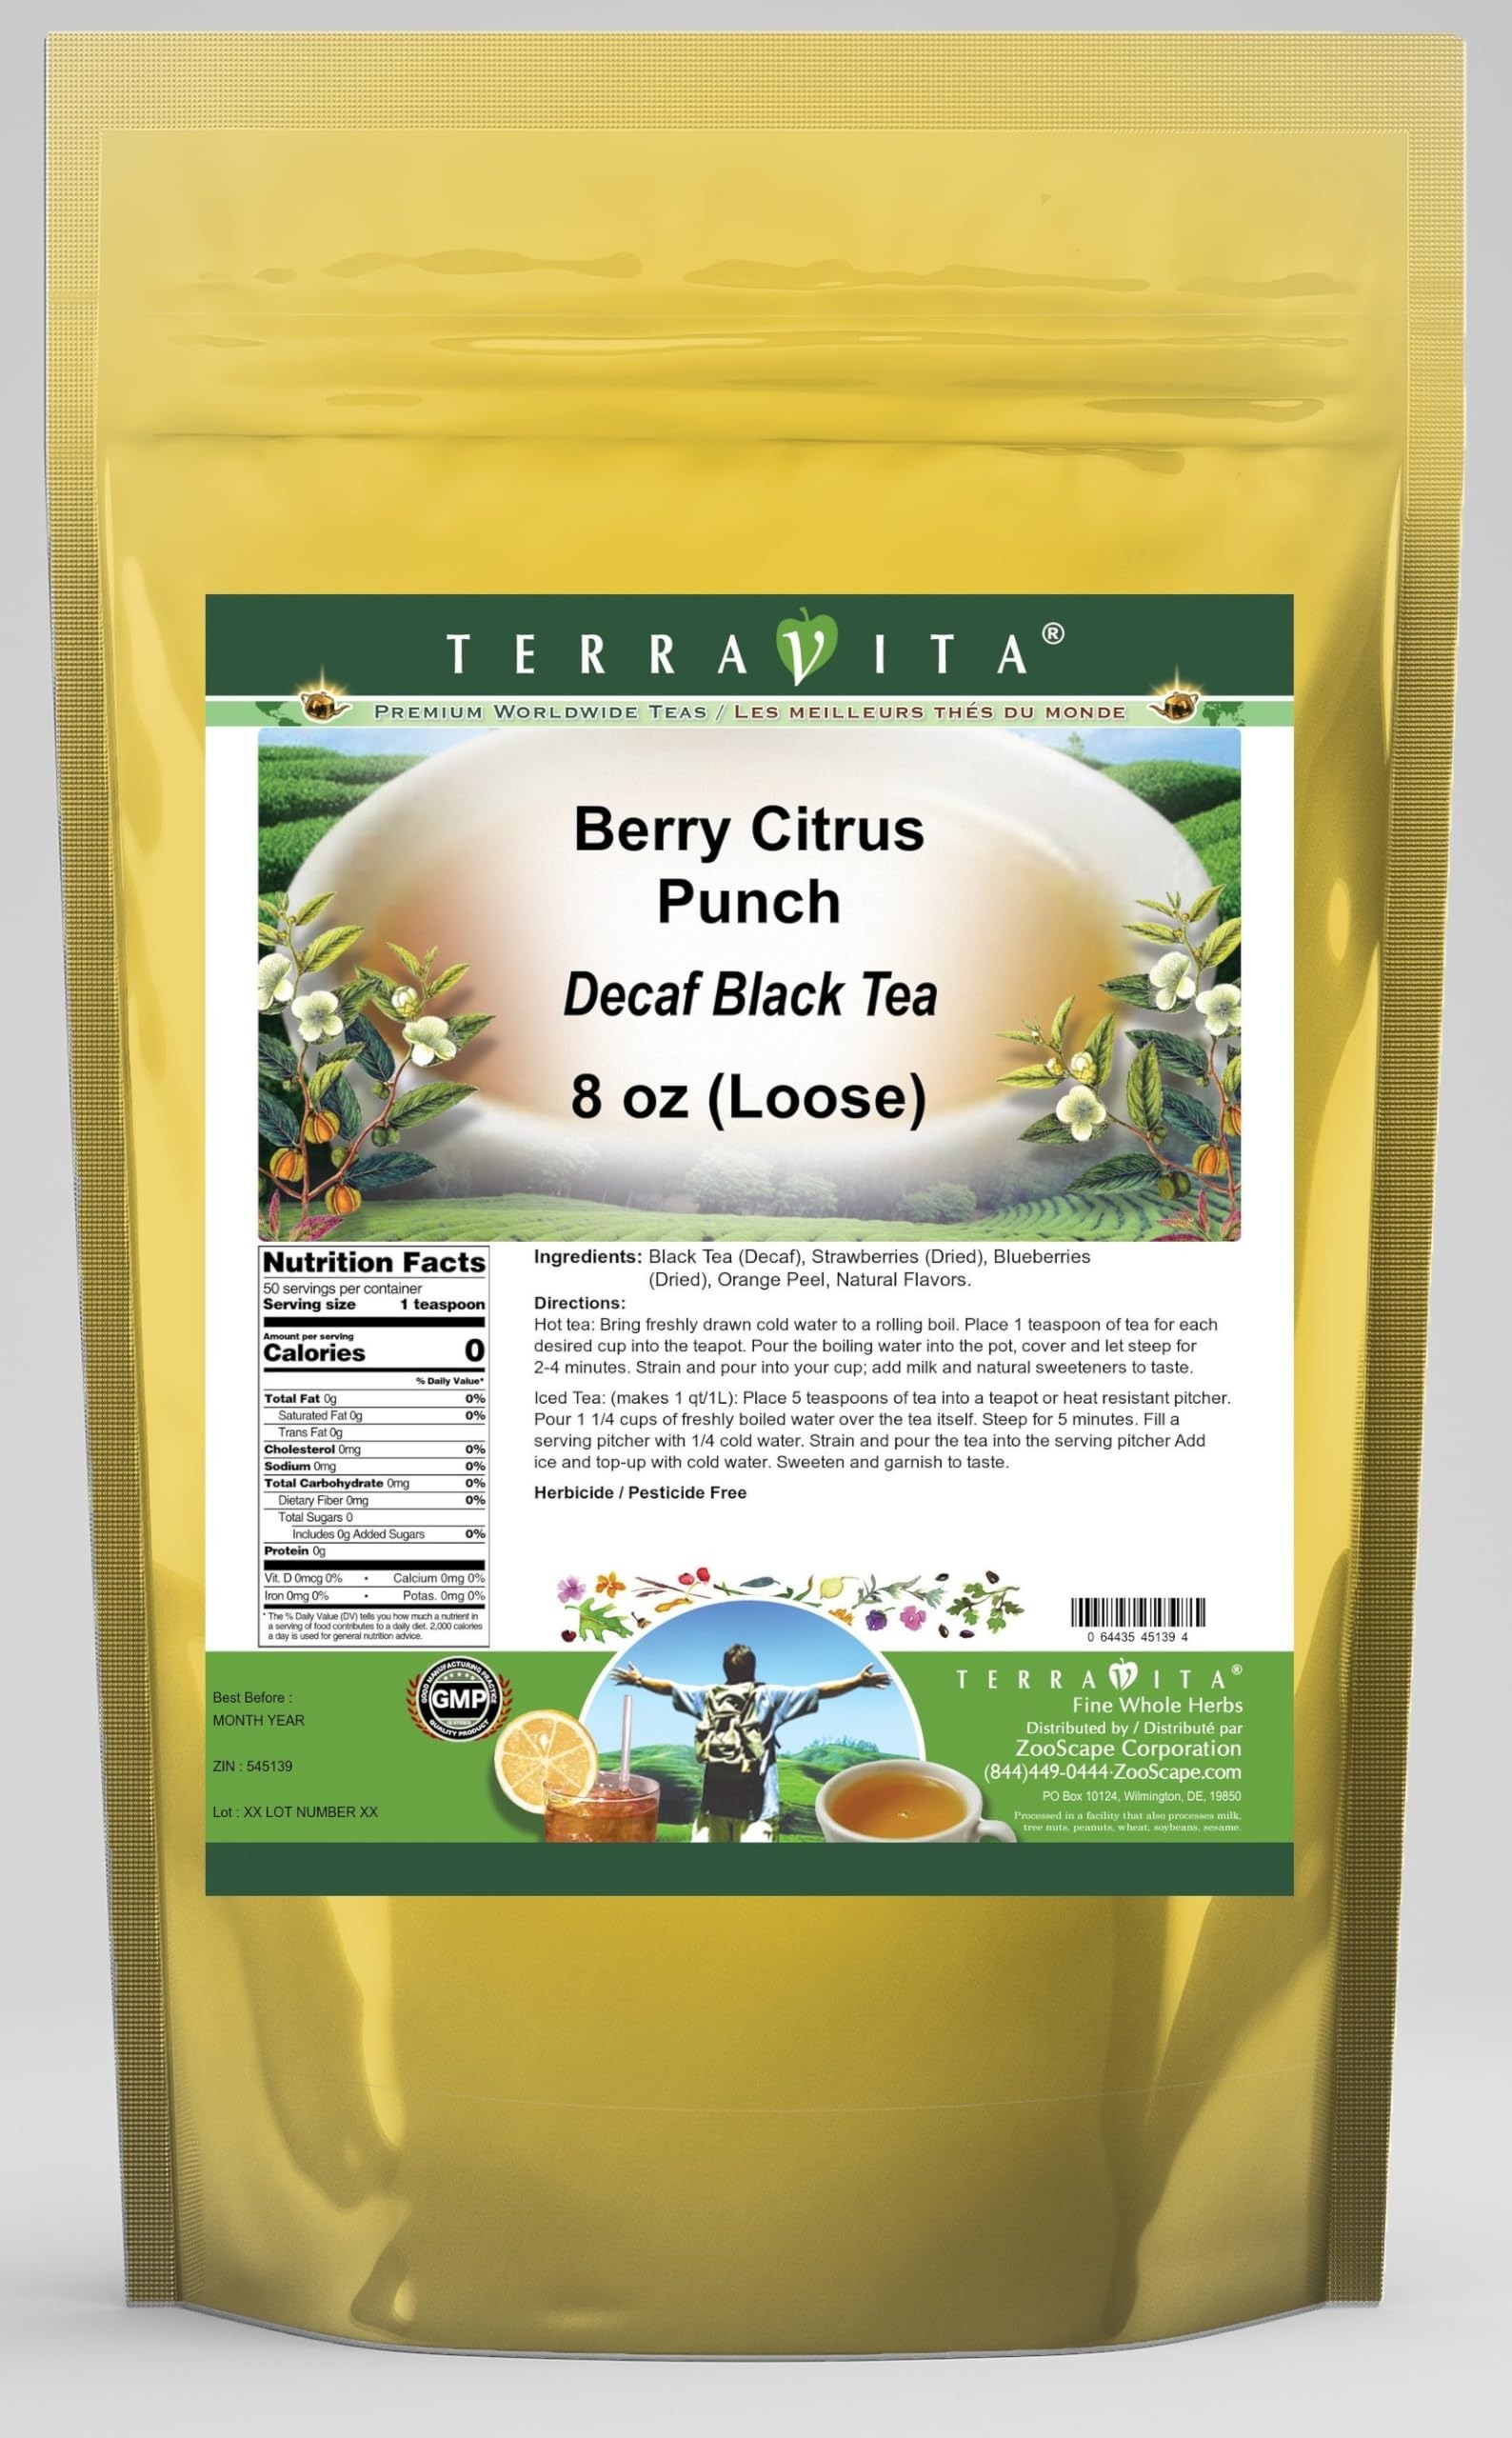
Item Name: Berry Citrus Punch Decaf Black Tea (Loose) (8 oz, ZIN: 545139) - 3 Pack
Bullet Point 1: Our Berry Citrus Punch Decaf Black Tea is a wonderful flavored decaffeinated Black tea with Dried Strawberries, Blueberries and Orange Peel. You will enjoy the simple and elegant Berry Citrus Punch taste! - Ingredients: Decaf Black tea, Dried Strawberries, Blueberries, Orange Peel and Natural Berry Citrus Punch Flavor.
Bullet Point 2: No fillers.
Bullet Point 3: Manufacturer: TerraVita
Bullet Point 4: Size: 8 oz
Bullet Point 5: Loose Leaf Black Tea - Packed in a convenient upright pouch!
Product Description: Our Berry Citrus Punch Decaf Black Tea is a wonderful flavored decaffeinated Black tea with Dried Strawberries, Blueberries and Orange Peel. You will enjoy the simple and elegant Berry Citrus Punch taste! - Ingredients: Decaf Black tea, Dried Strawberries, Blueberries, Orange Peel and Natural Berry Citrus Punch Flavor. - Hot tea brewing method: Bring freshly drawn cold water to a rolling boil. Place 1 teaspoon of tea for each desired cup into the teapot. Pour the boiling water into the pot, cover and let steep for 2-4 minutes. Strain and pour into your cup; add milk and natural sweeteners to taste. - Iced tea brewing method: (to make 1 liter/quart): Place 5 teaspoons of tea into a teapot or heat resistant pitcher. Pour 1 1/4 cups of freshly boiled water over the tea itself. Steep for 5 minutes. Fill a serving pitcher with 1/4 cold water. Strain and pour the tea into the serving pitcher Add ice and top-up with cold water. Sweeten and garnish to taste. - TerraVita is an exclusive line of premium-quality, natural source products that use only the finest, purest and most potent ingredients found around the world. TerraVita is hallmarked by the highest possible standards of purity, potency, stability and freshness. All of our products are prepared with the highest elements of quality control, from raw materials through the entire manufacturing process, up to and including the moment that the bottles or bags are sealed for freshness and shipped out to you. Our highest possible standards are certified by independent laboratories and backed by our personal guarantee. - TerraVita exists to meet and ensure your family's health and wellness without the harmful effects of chemicals and health products. We strive to make all of our products affordable and reliable and are constantly
Value: 24.0
Unit: Ounce

Price: 128.44